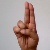
The image shows a hand gesture representing the letter 'U' in Indian Sign Language.